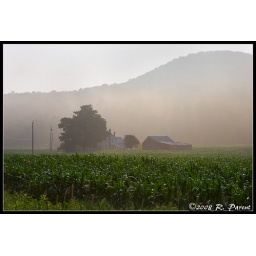
A farm house and a barn stand at the edge of a cornfield in Berlin, NY.